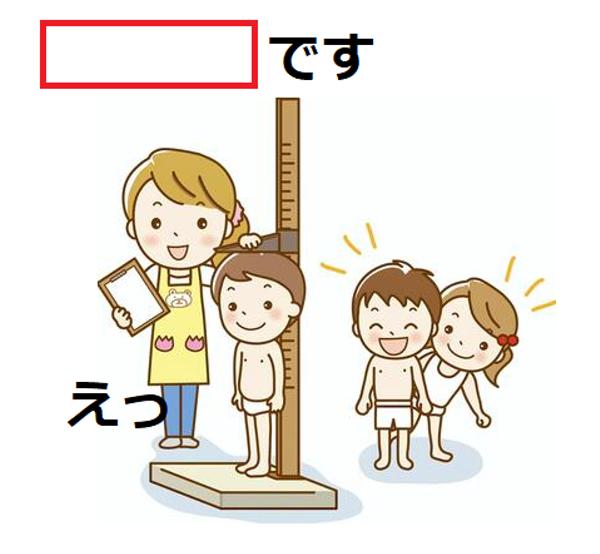
回答: 人権ない